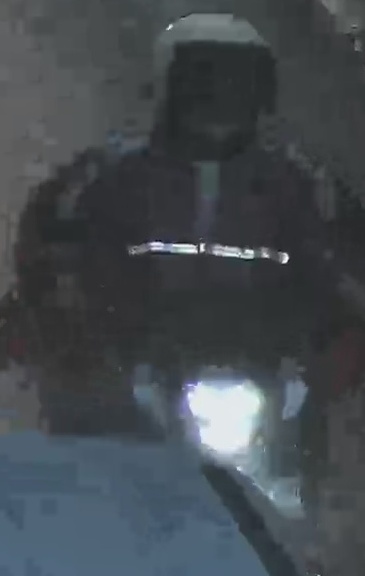
person-with-helmet: 1
person-without-helmet: 0